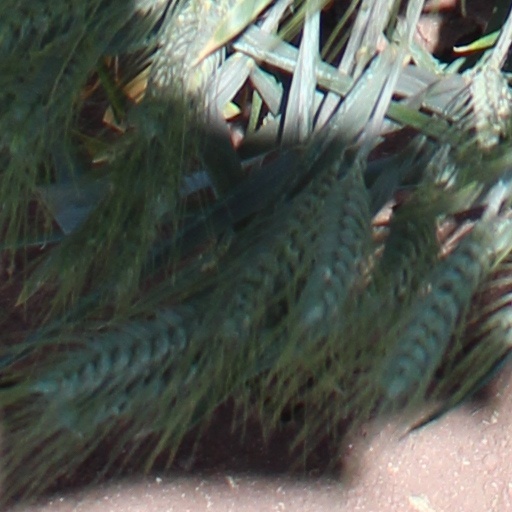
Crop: wheat